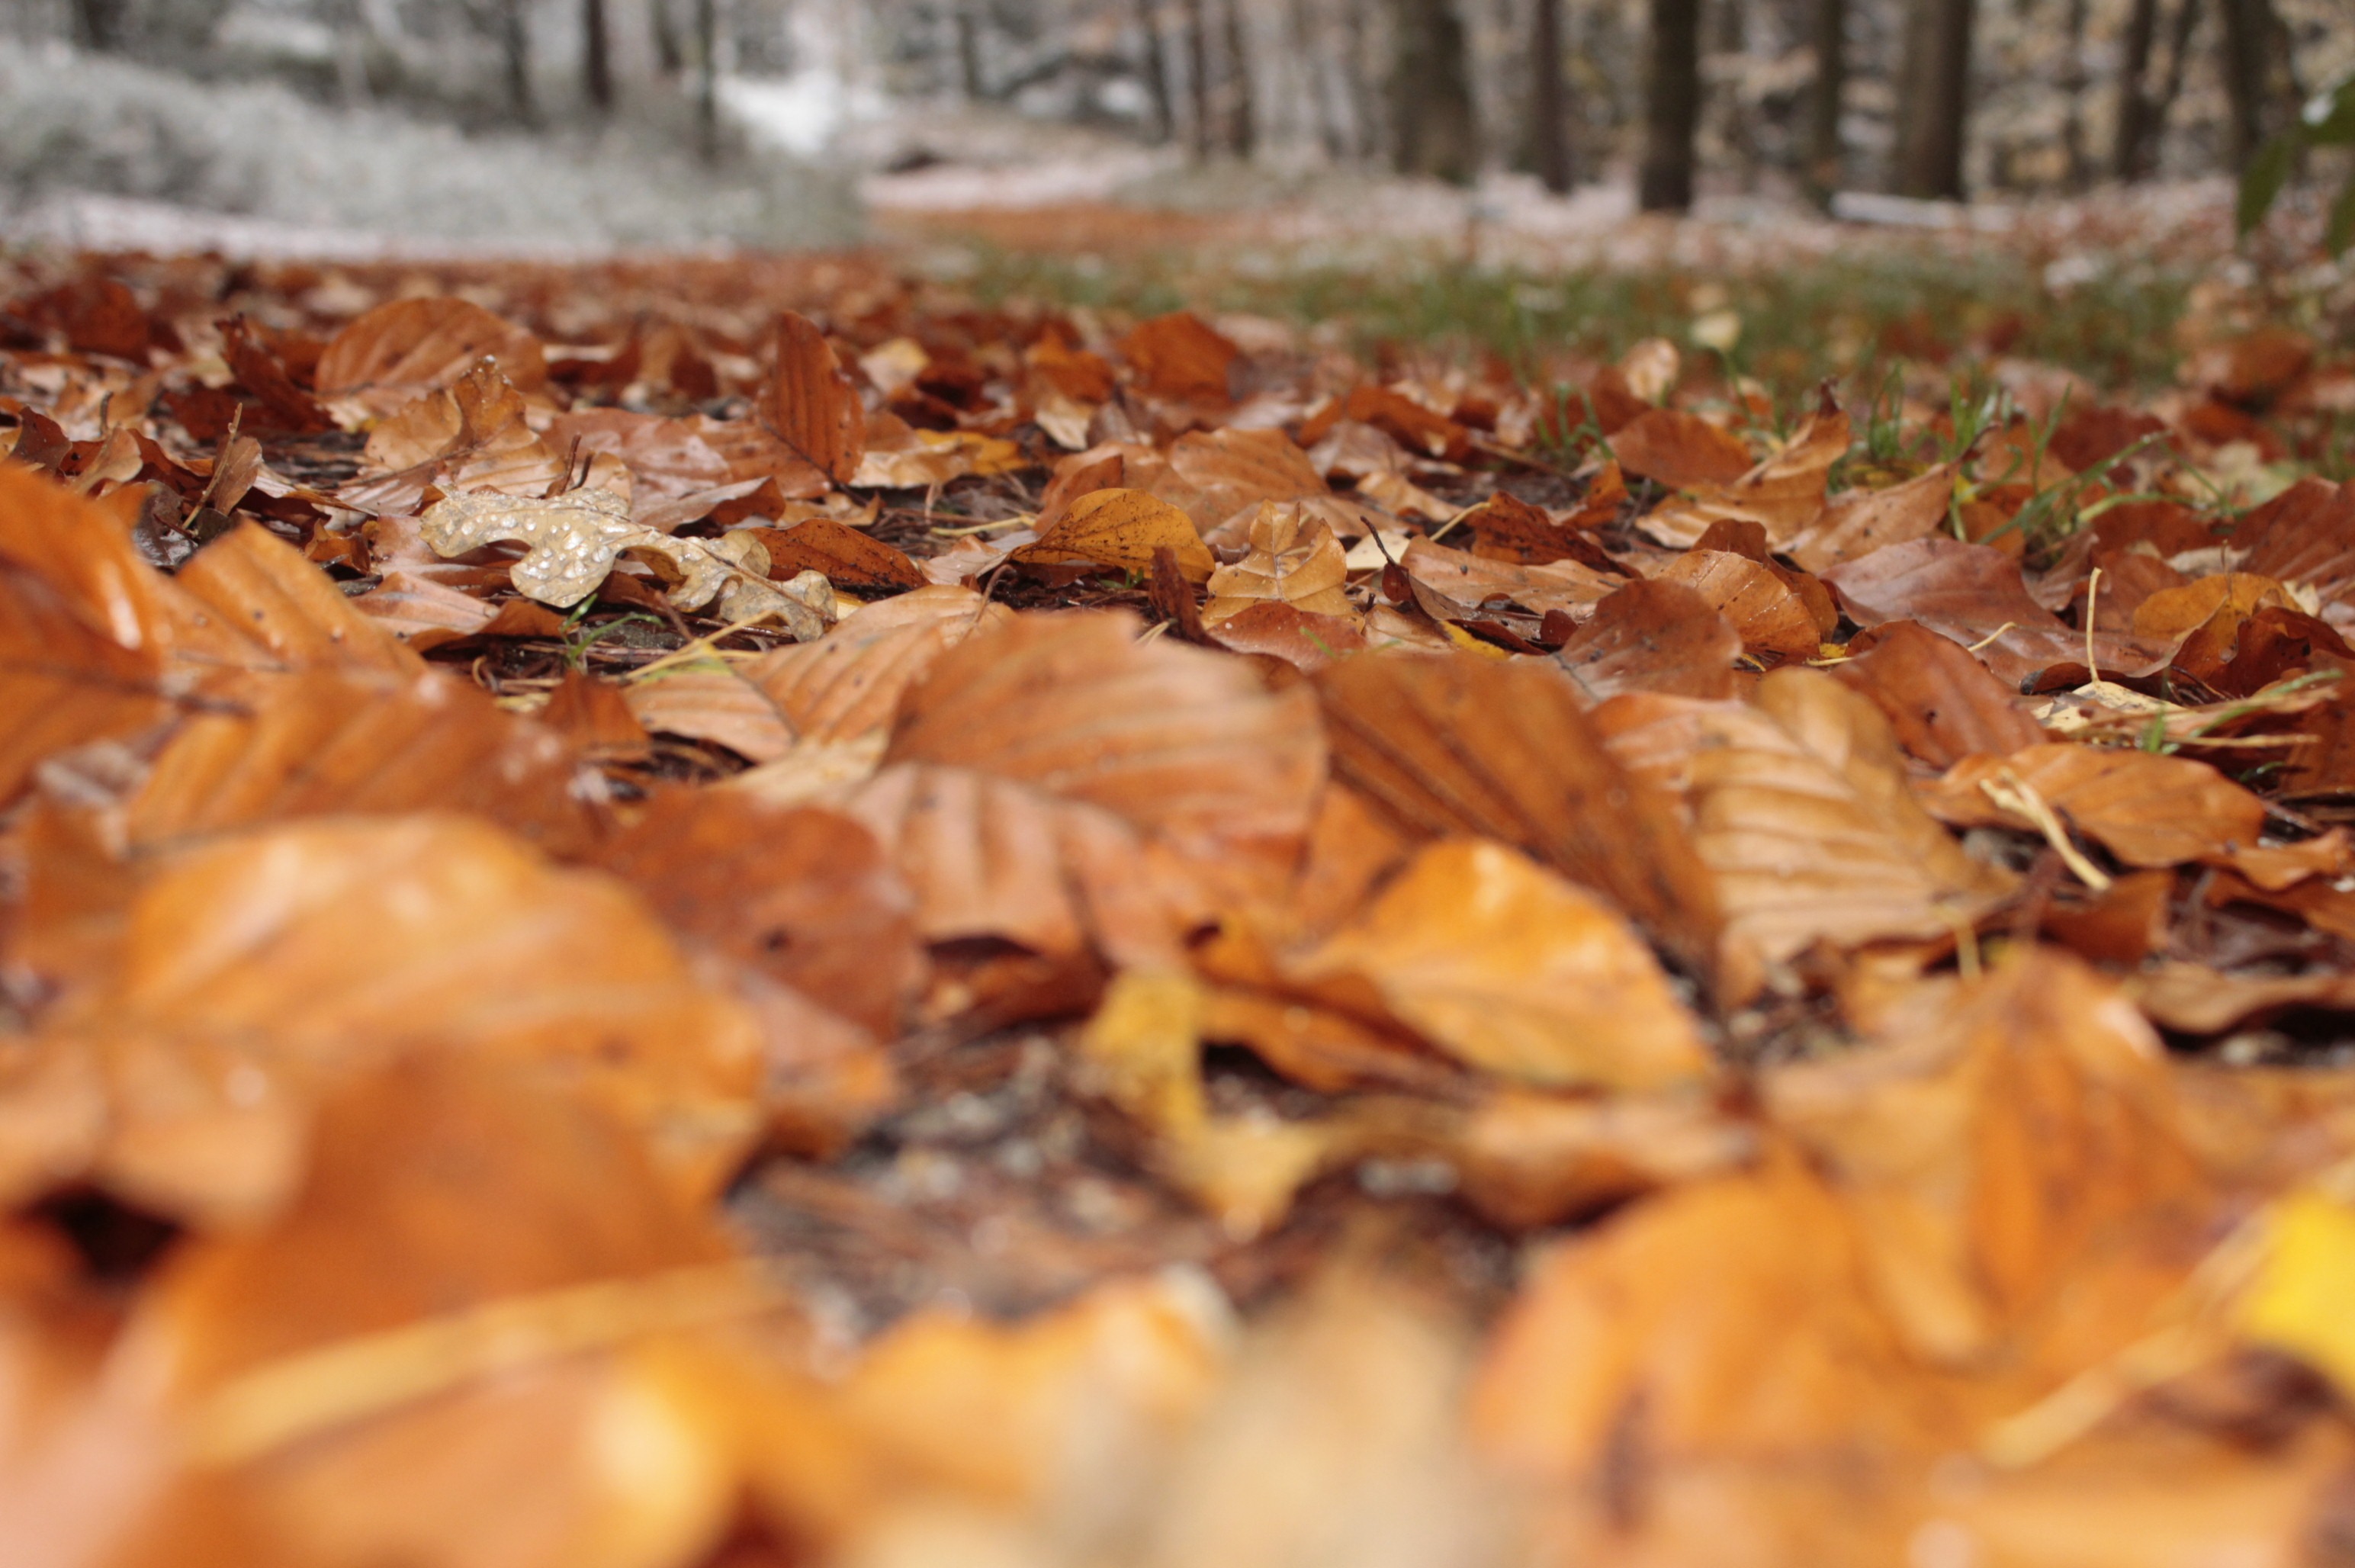
tree, forest, wood, leaf, autumn, soil, mushroom, season, leaves, deciduous, medicinal mushroom